Mirrool Parish (Sturt County), New South Wales

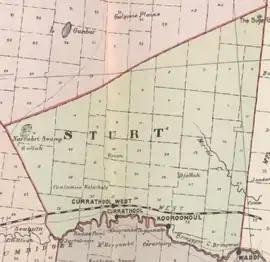
Sturt County NSW as shown on John Sands 1886 map)

Mirrool Parish is a civil parish of Sturt County, New South Wales.